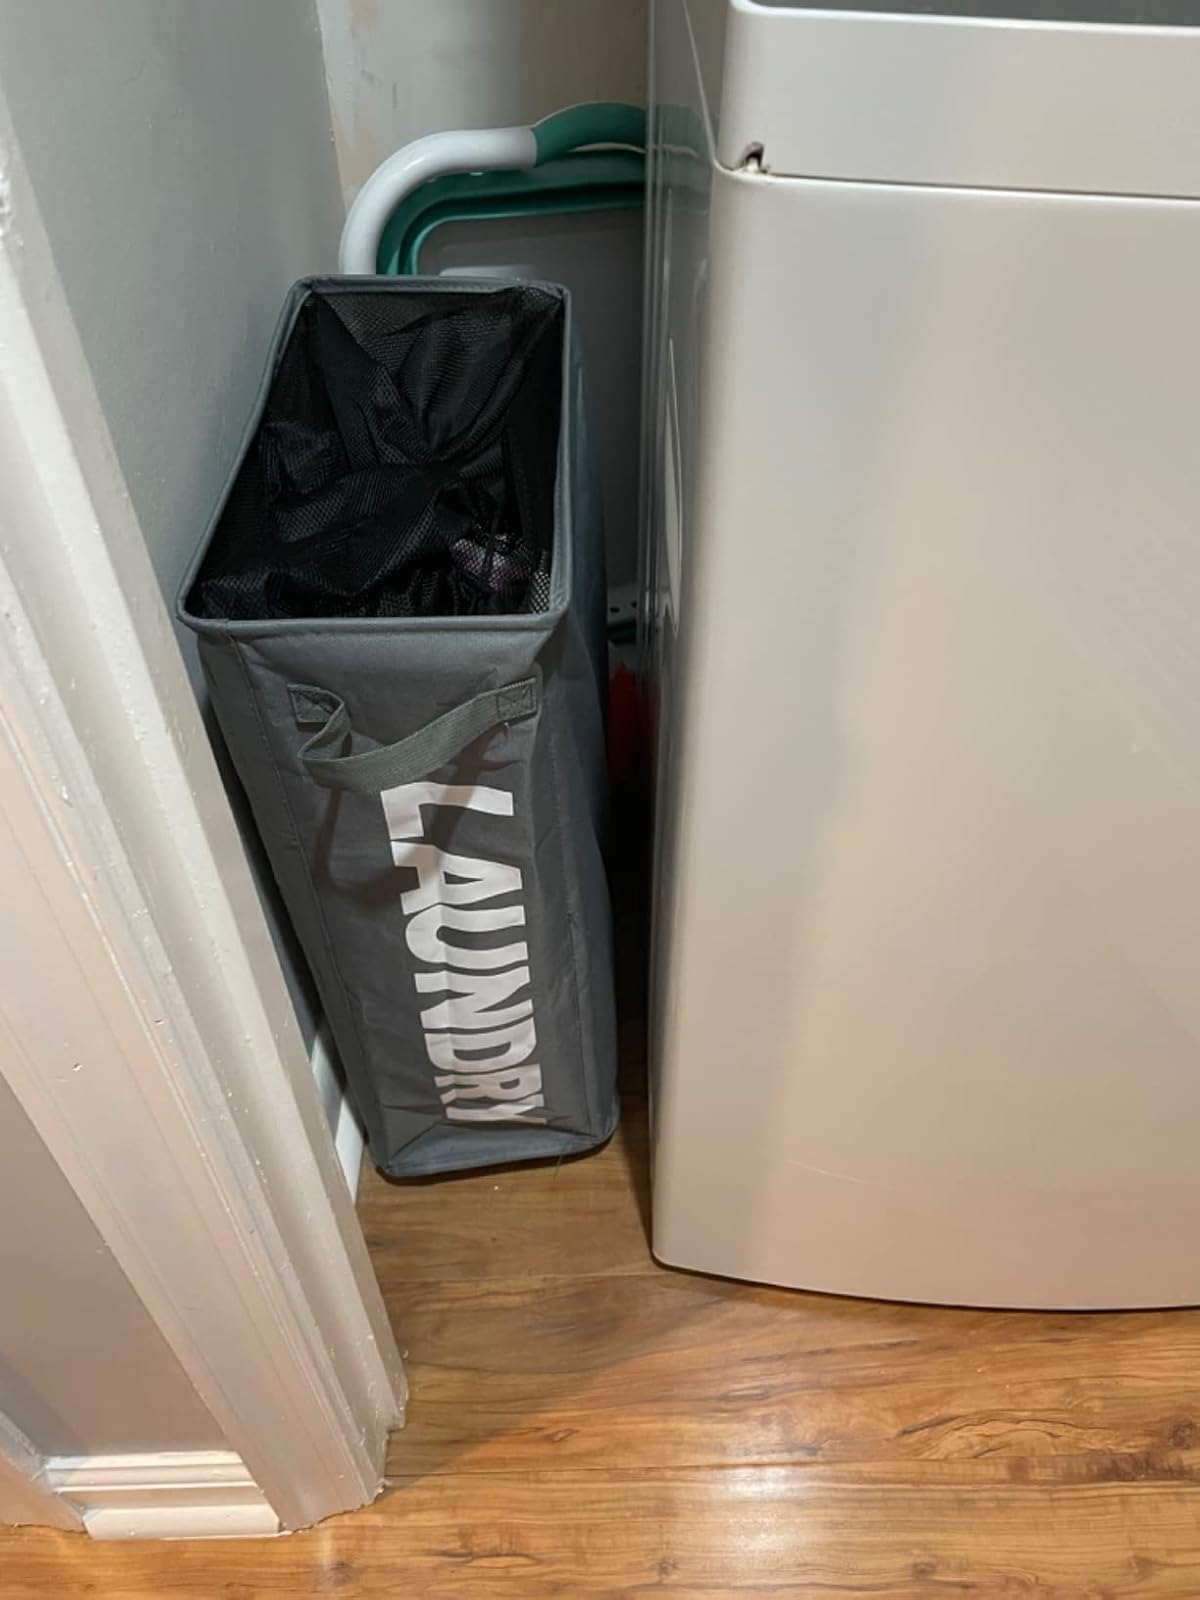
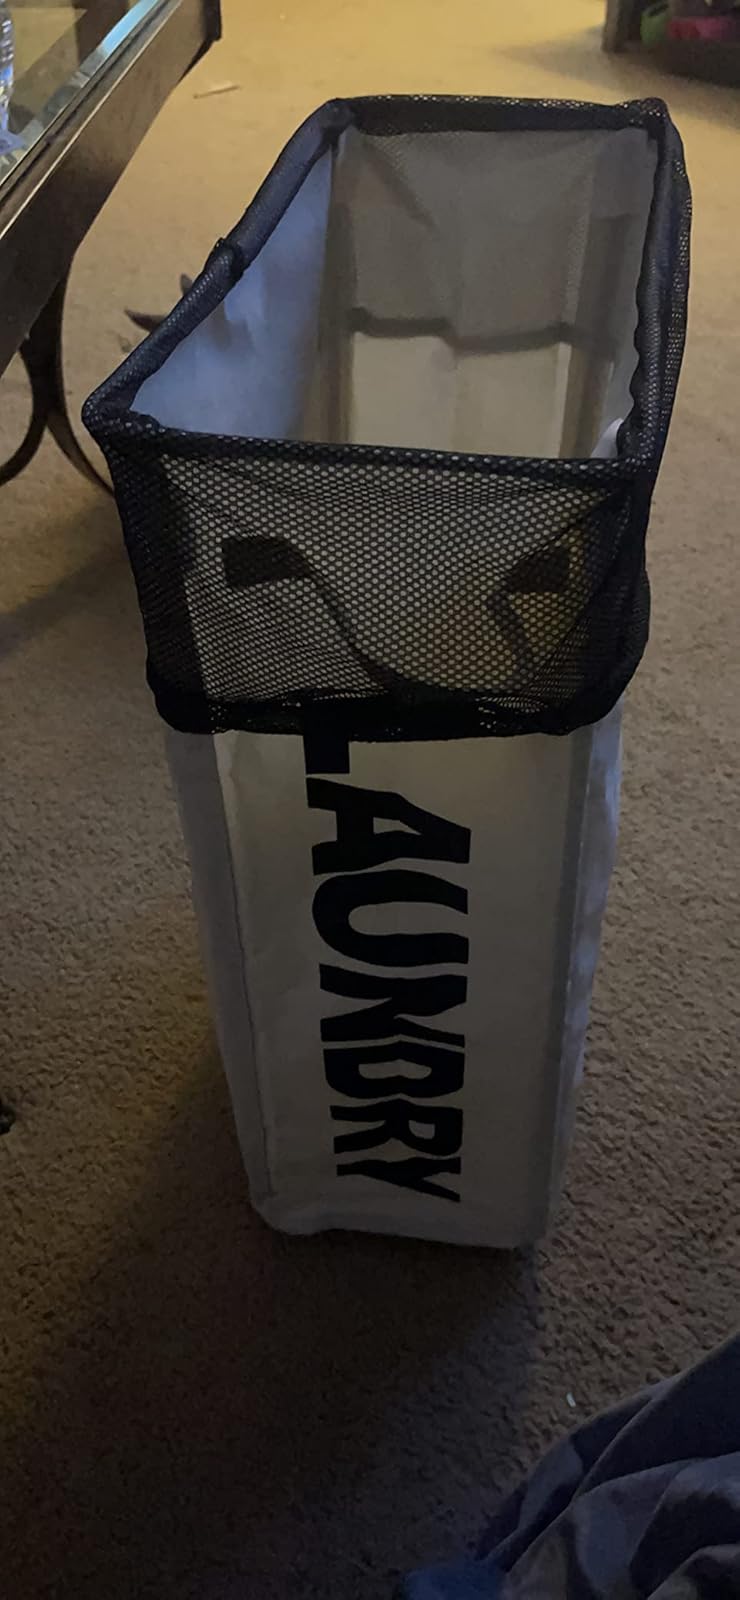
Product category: items_hamper
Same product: no